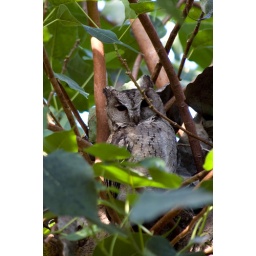
In a tree near the track of an elementary school's athletic field in Jhongsing Village, TW